Master trooper

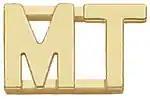

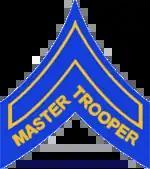

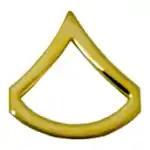

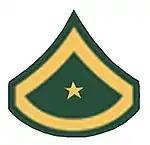

Master trooper is a rank used by several state police agencies within the United States and in some world militaries.